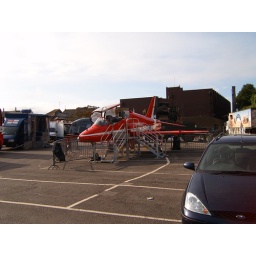
red arrow in argos car park whitehaven cumbria